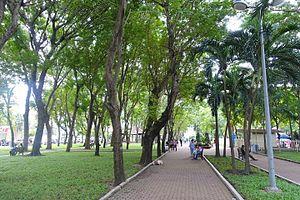
Le parc du 23 septembre est un espace vert situé dans le 1er arrondissement d'Hô-Chi-Minh-Ville au Viêt Nam.